Ring a Ring o' Roses

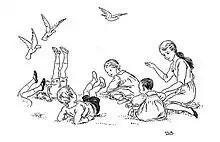
Illustration by L. Leslie Brooke (1862–1940) for "All Tumble Down" from Anon, "Ring O' Roses" (1922)

The origins and meanings of the game have long been unknown and are subject to speculation. Folklore scholars consider the popular explanation linking it to the Great Plague, which has been common since the mid-20th century, to be unfounded.